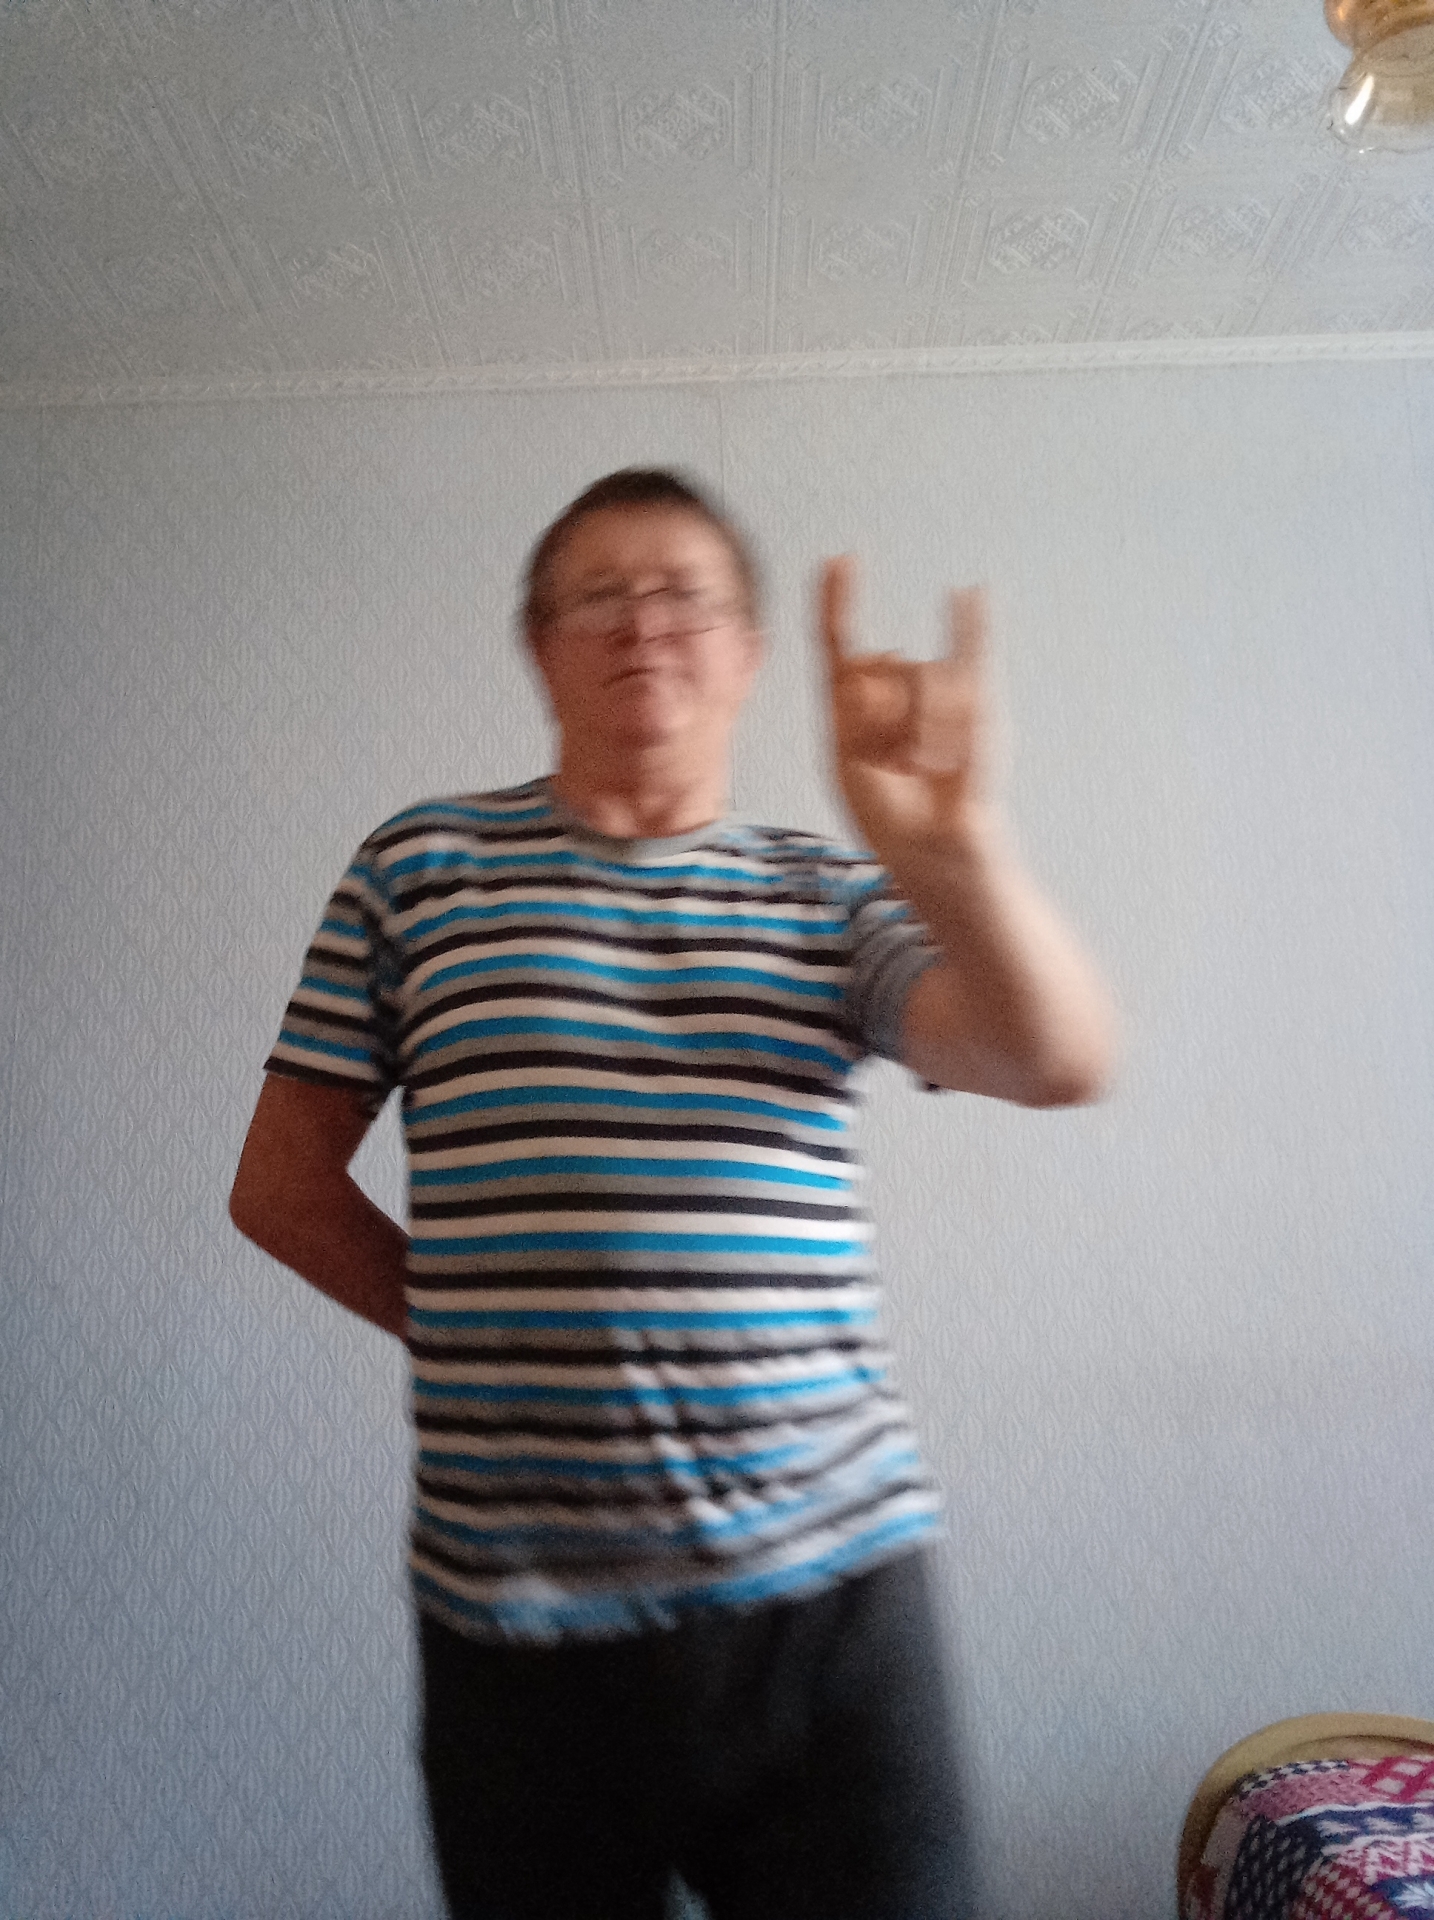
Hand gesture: rock